Calvo Building

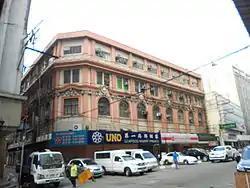

The Calvo Building is a historic building along no. 266 Escolta corner Soda Streets, Binondo, Manila, Philippines. Built in 1938, owned by Doña Emiliana Mortera vda. De Calvo and Angel Calvo, it is an outstanding mix of Beaux-Arts and Neoclassical architecture, designed by Fernando H. Ocampo.